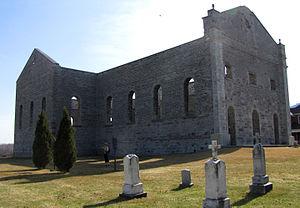
Cet article recense les lieux patrimoniaux des comtés unis de Stormont, Dundas et Glengarry inscrits au répertoire des lieux patrimoniaux du Canada, qu'ils soient de niveau provincial, fédéral ou municipal.
Voici la liste des lieux historiques nationaux du Canada situé en Ontario. En mai 2012, on compte 263 lieux historiques nationaux en Ontario, dont 37 sont administrés par Parcs Canada. À ce nombre, il faut ajouter aussi cinq sites qui ont perdu leur désignation. Pour les villes de Toronto, Ottawa et Kingston voir :